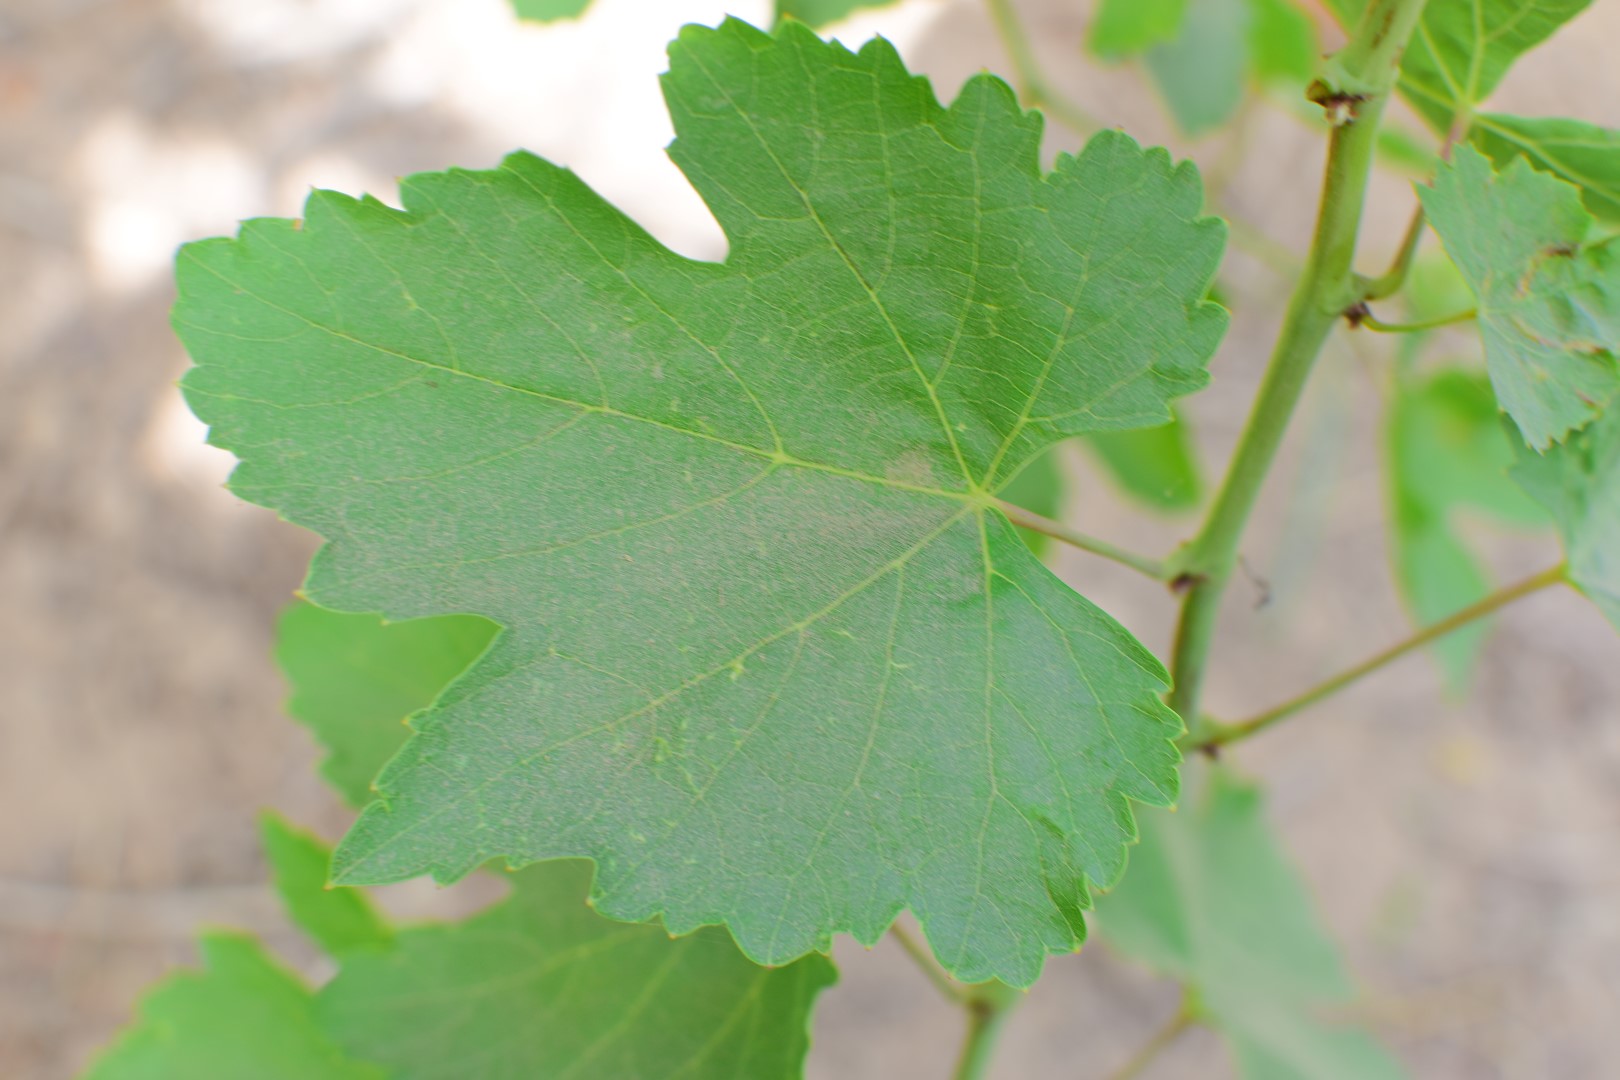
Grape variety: Thompson Seedless